Cubic plane curve

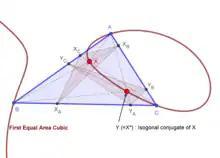
First equal area cubic of triangle : The locus of a point such that area of the cevian triangle of equals the area of the cevian triangle of .

The 1st equal areas cubic is the locus of a point such that area of the cevian triangle of equals the area of the cevian triangle of . Also, this cubic is the locus of for which is on the line , where is the Steiner point. ( in the Encyclopedia of Triangle Centers).